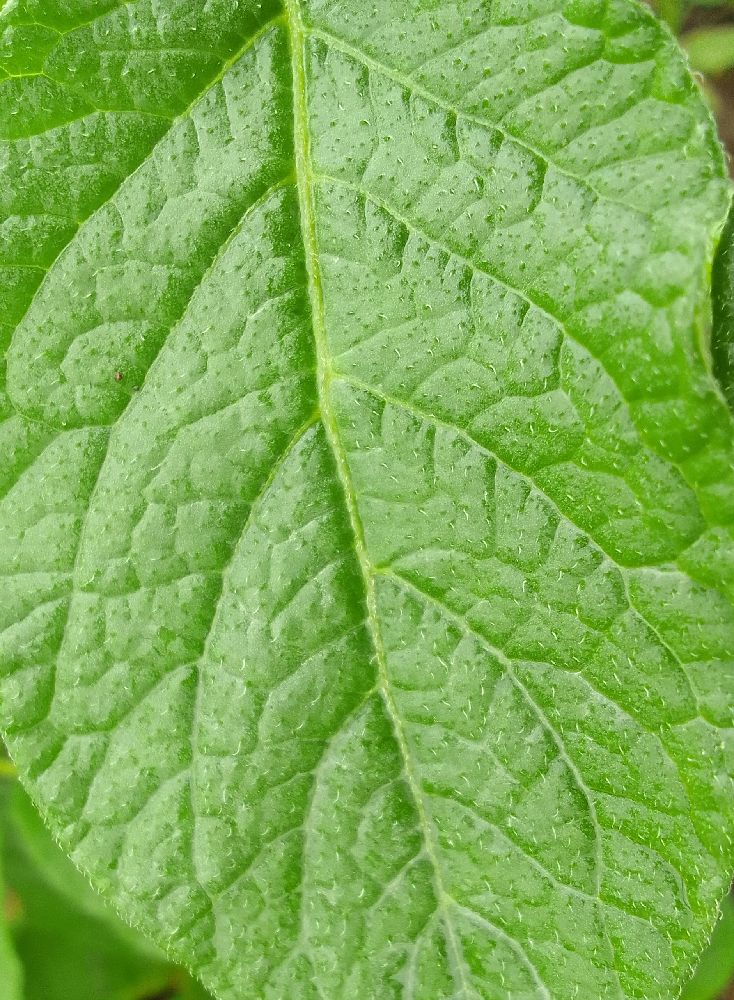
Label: Healthy